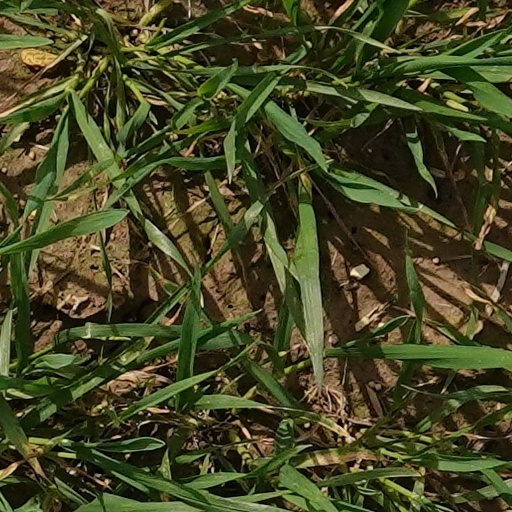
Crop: wheat